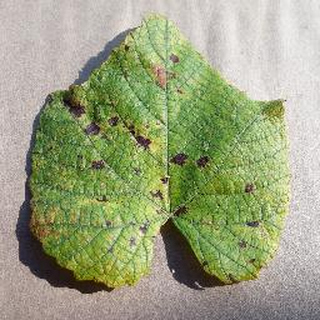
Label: grape_leaf_blight